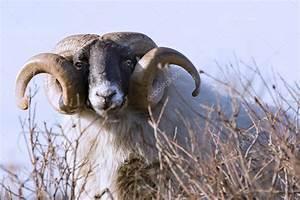
sheep